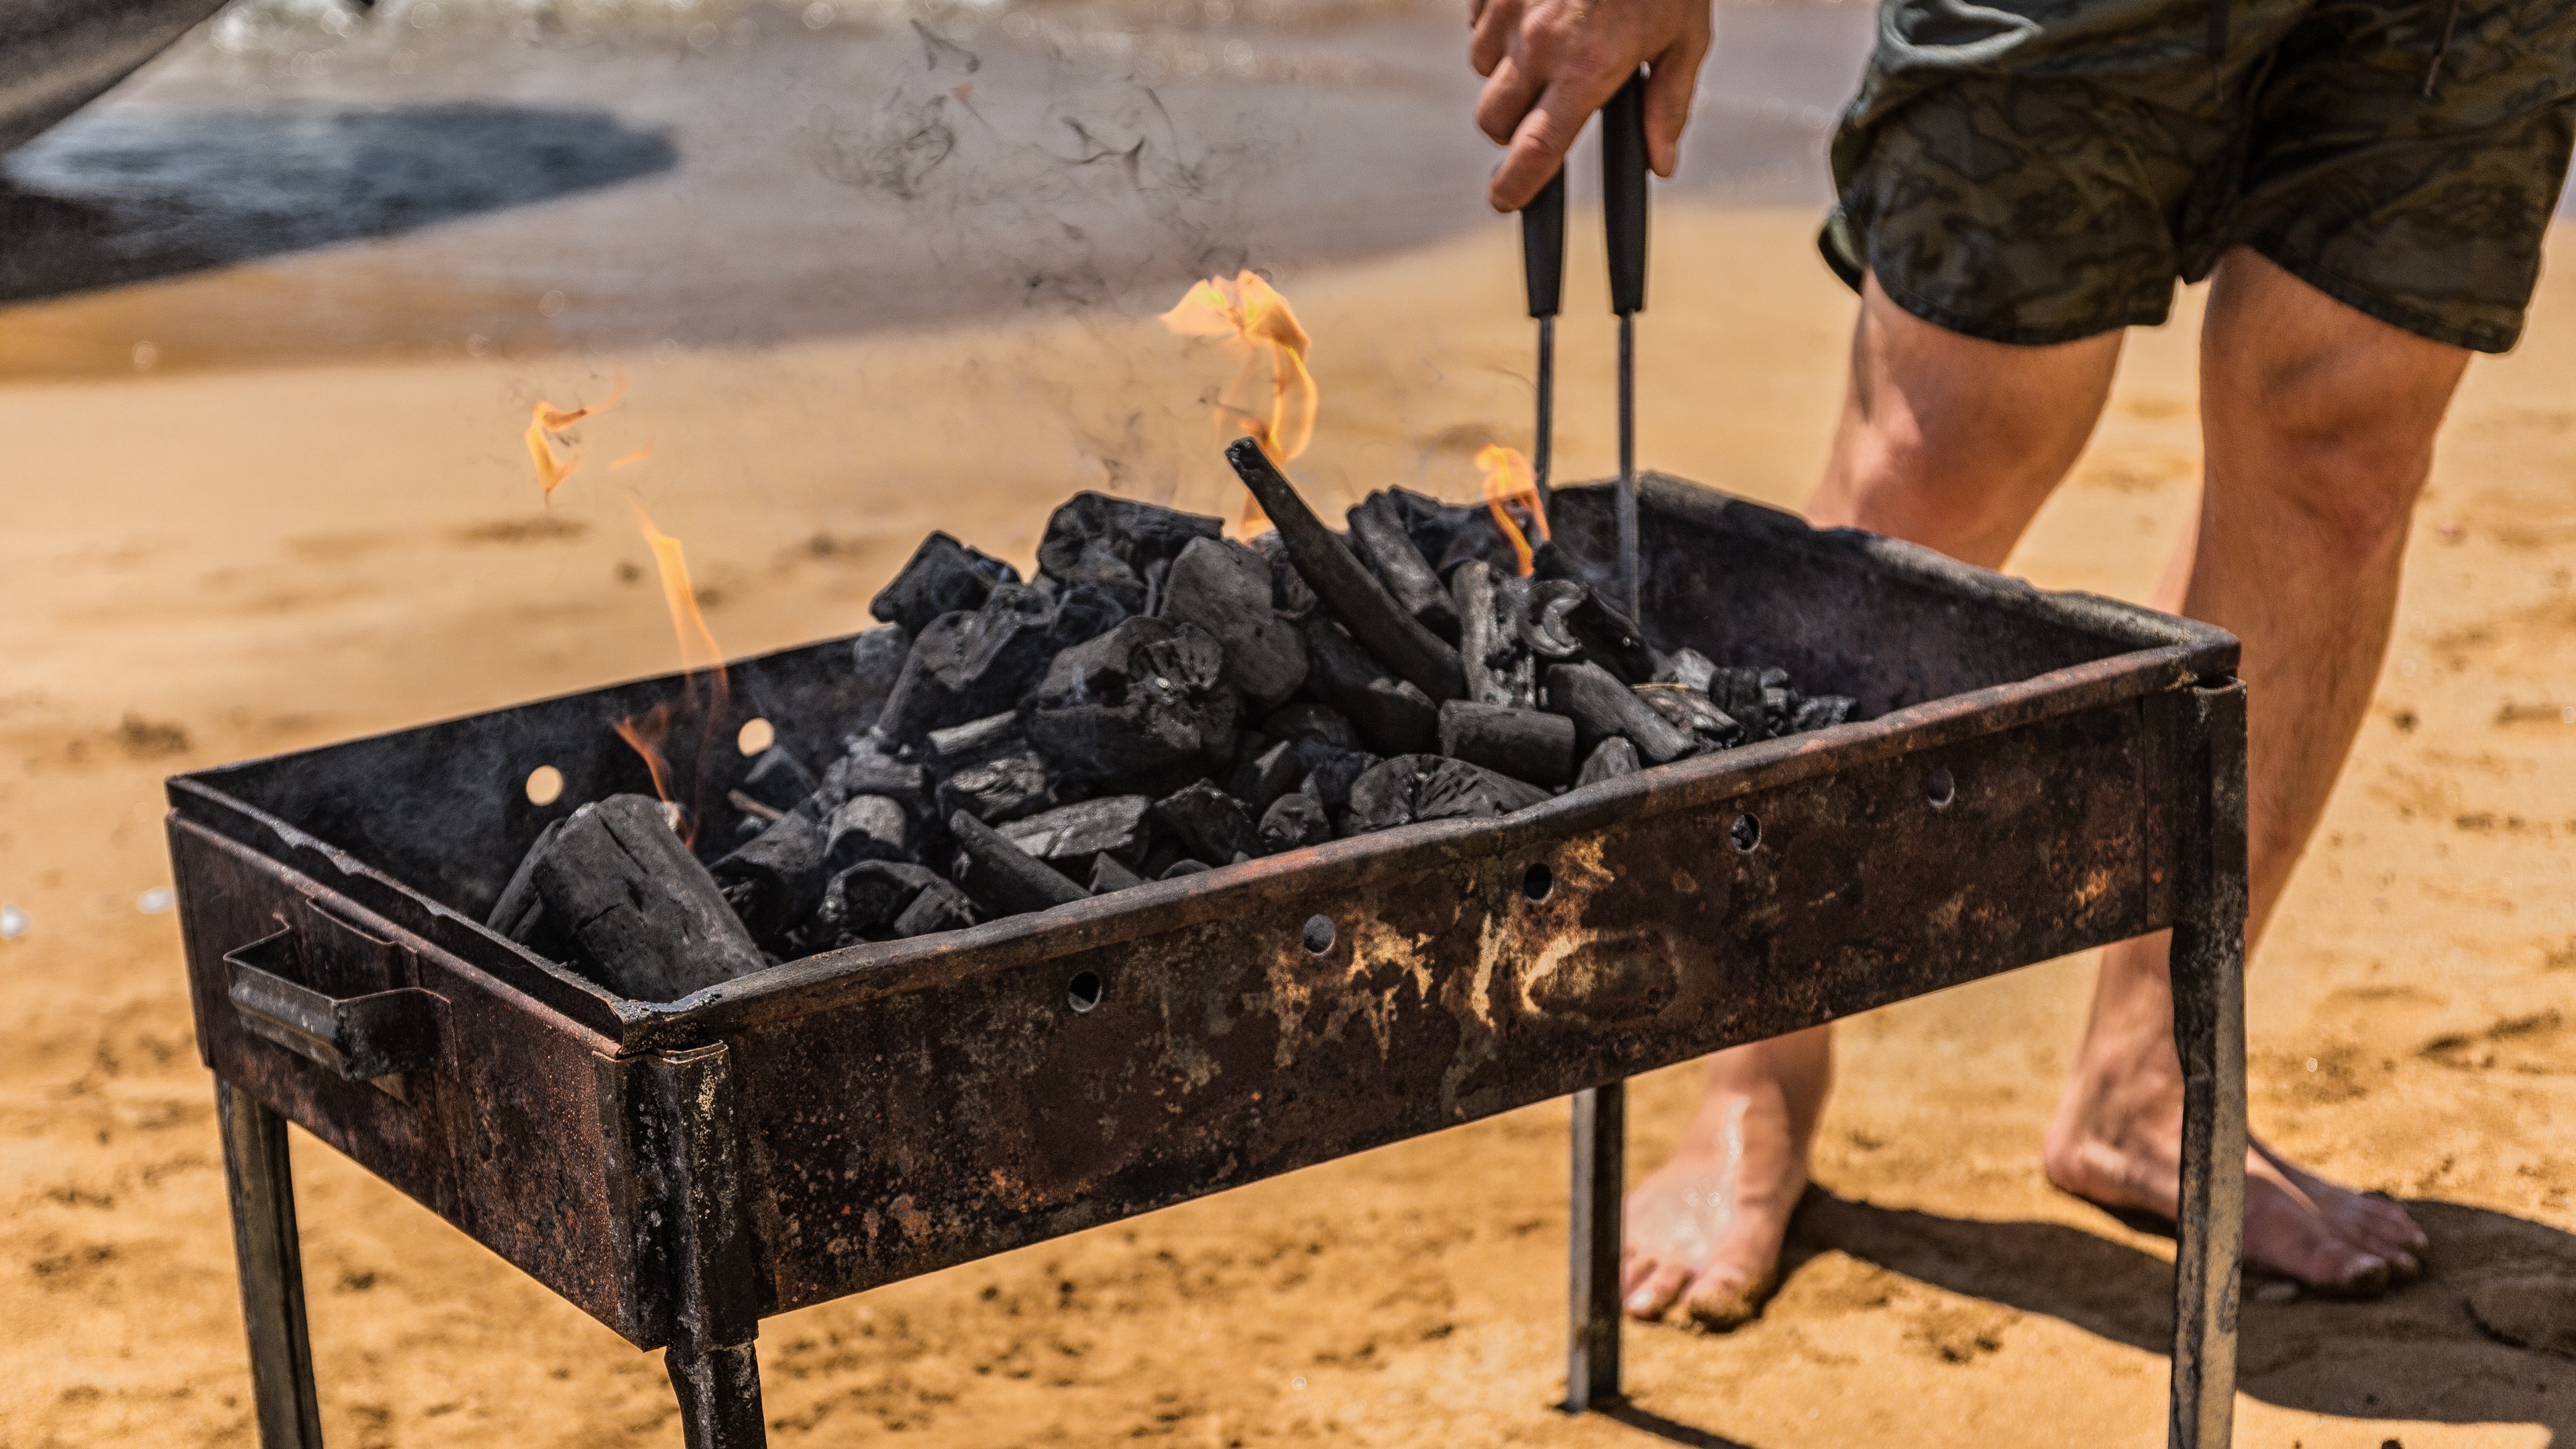
wood, food, meat, cuisine, material